Royal Netherlands Air and Space Force

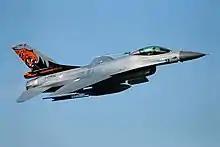
Royal Netherlands Air Force F-16AM arriving for the Royal International Air Tattoo, England, 2014

In 1992 Ypenburg Air Base closed. After the USAF handed over their section of Soesterberg in September 1994, Soesterberg then became a RNLAF transport helicopter base with 298 Squadron (CH-47D Chinook) and 300 Squadron (AS 532U2 Cougar Mk2 and SA 316 Alouette III) stationed at the base.